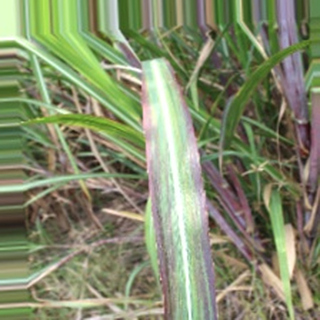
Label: sugarcane_bacterial_blight